Strike Up the Band (film)

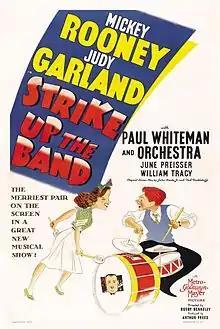
Theatrical release poster

Strike Up the Band is a 1940 American musical film produced by the Arthur Freed unit at Metro-Goldwyn-Mayer. The film was directed by Busby Berkeley and stars Mickey Rooney and Judy Garland, in the second of a series of musicals they co-starred in, after "Babes in Arms", all directed by Berkeley. The story written for the 1927 stage musical "Strike Up the Band", and its successful 1930 Broadway revision, bear no resemblance to this film, aside from the title song.